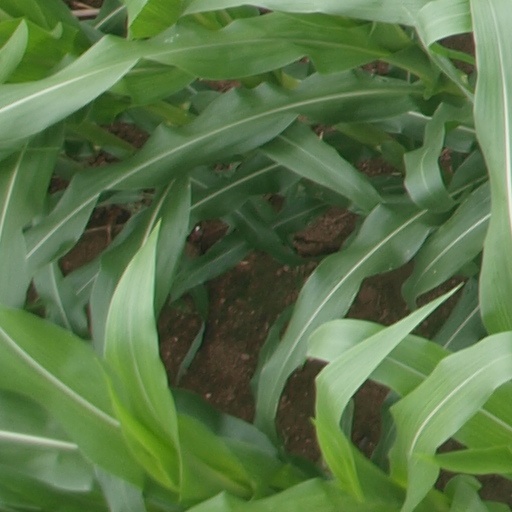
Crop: maize; corn